John Broome (politician)

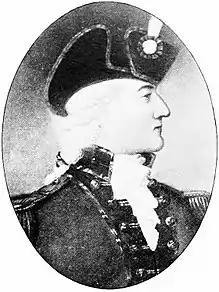
John Broome as depicted in 1895's "Makers of New York".

John Broome (July 19, 1738 – August 8, 1810) was an American merchant and politician who was the lieutenant governor of New York, from 1804 to 1810.